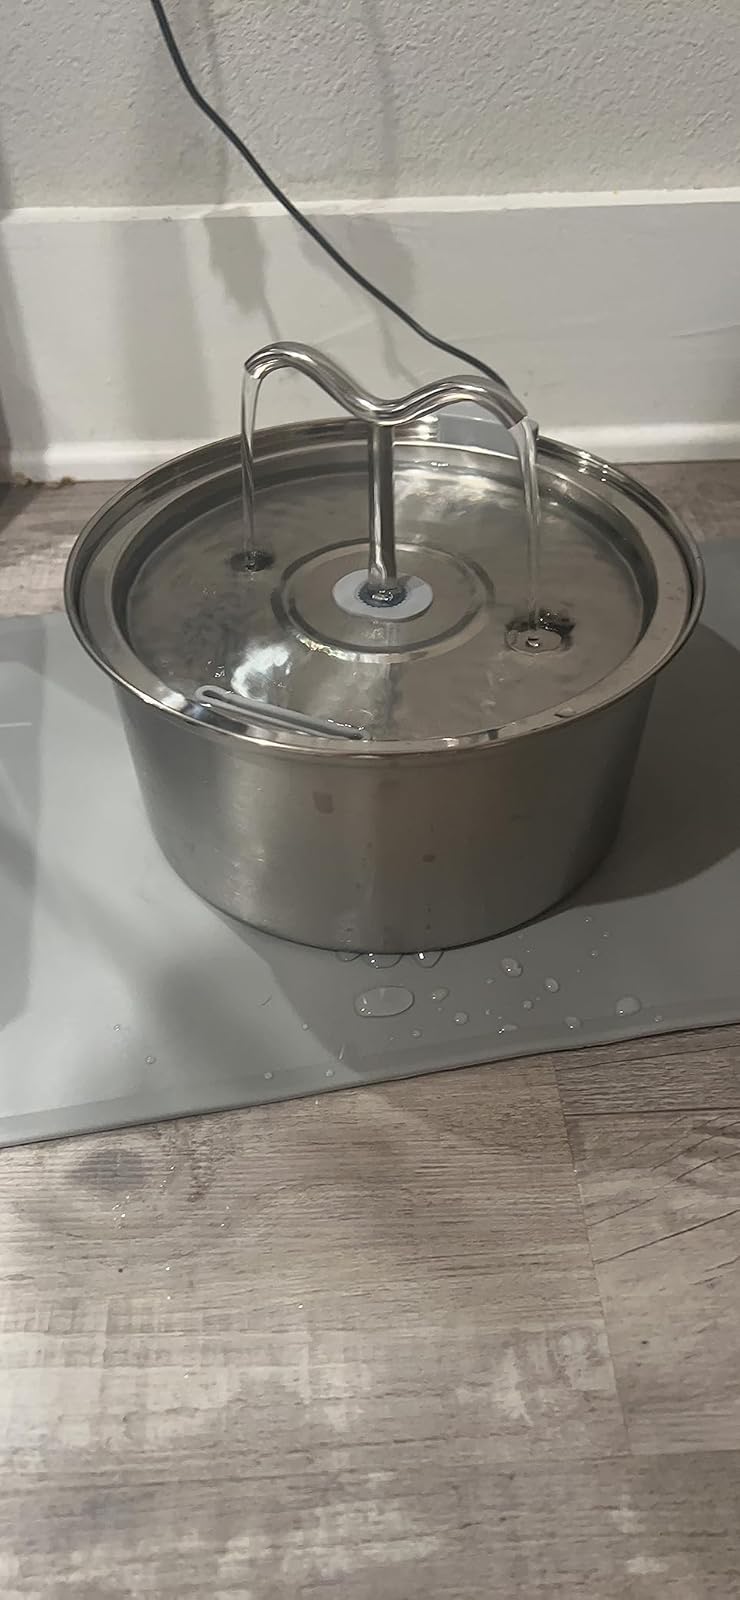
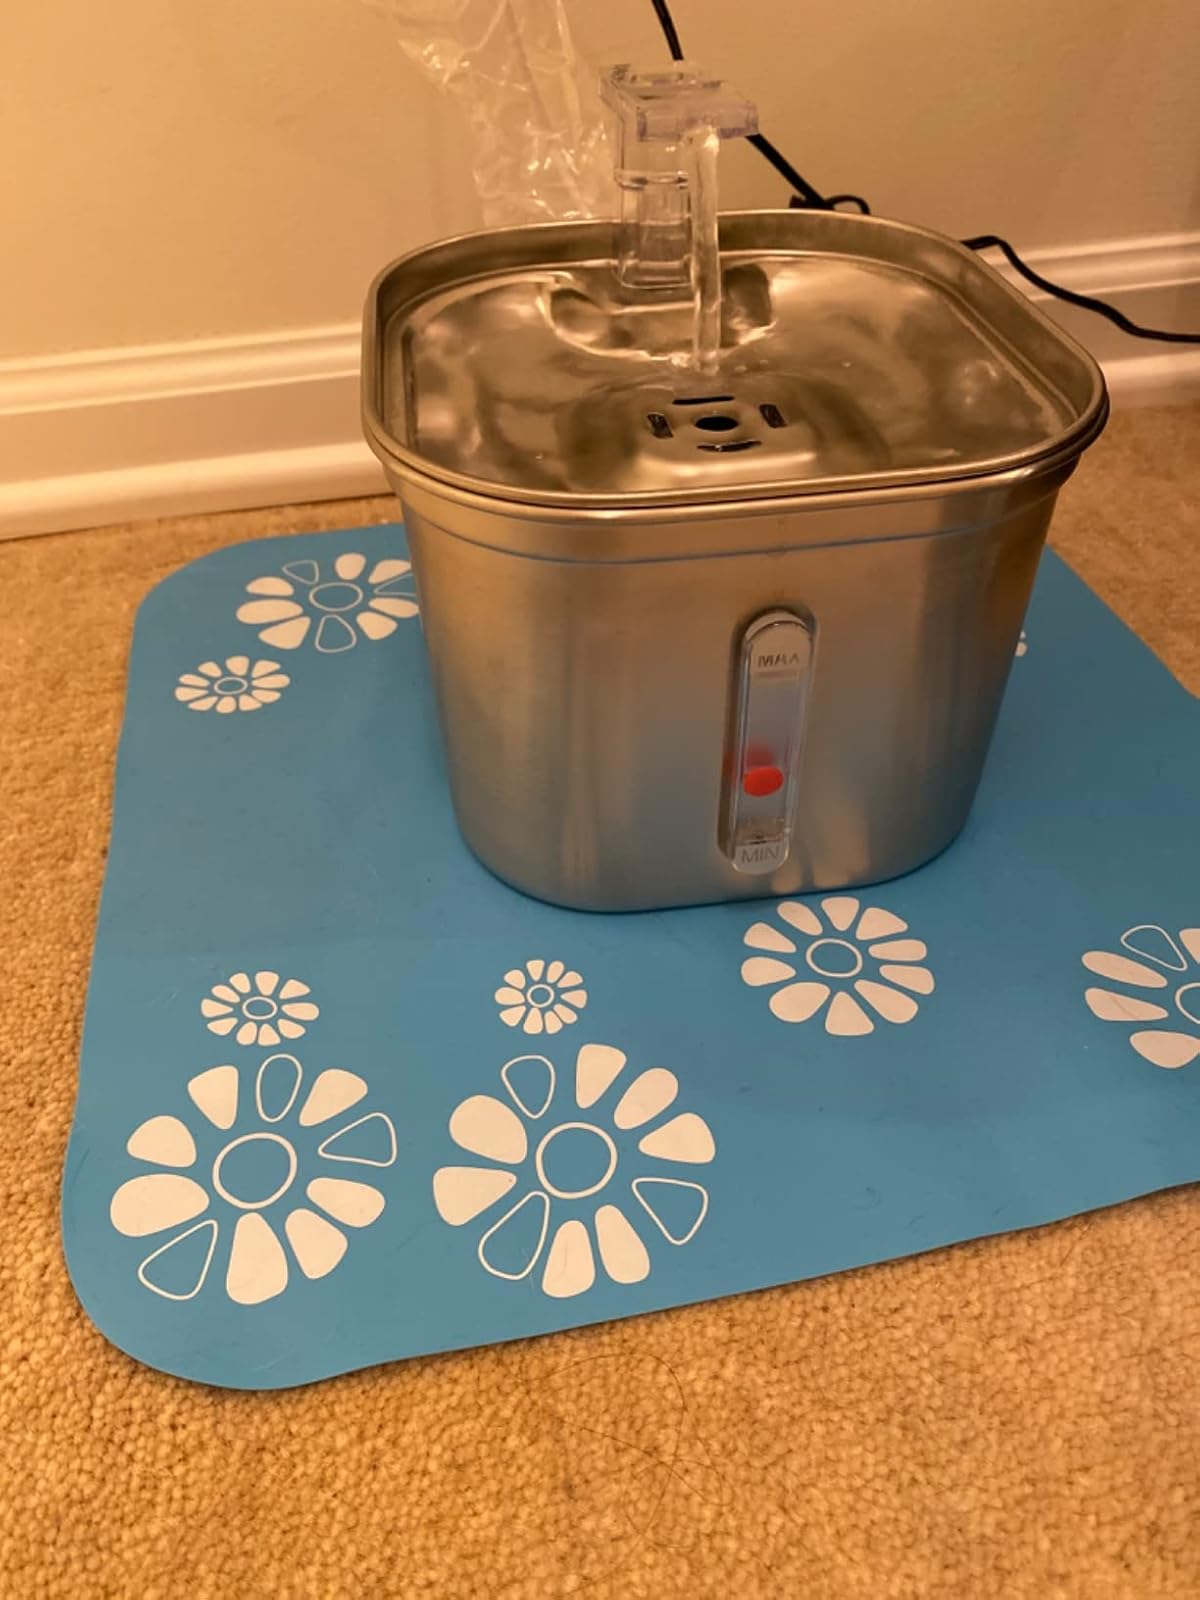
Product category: items_bowl
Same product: no